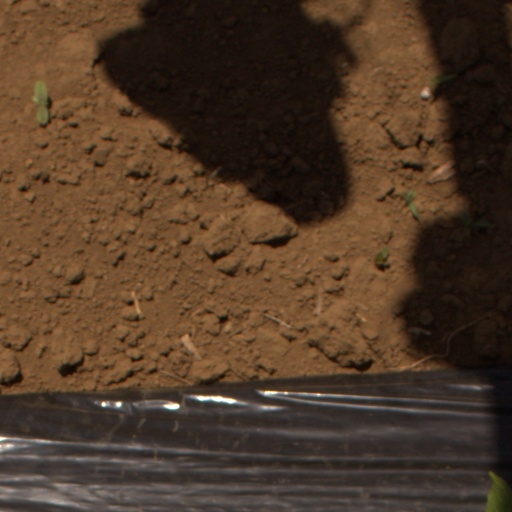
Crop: Jerusalem artichoke